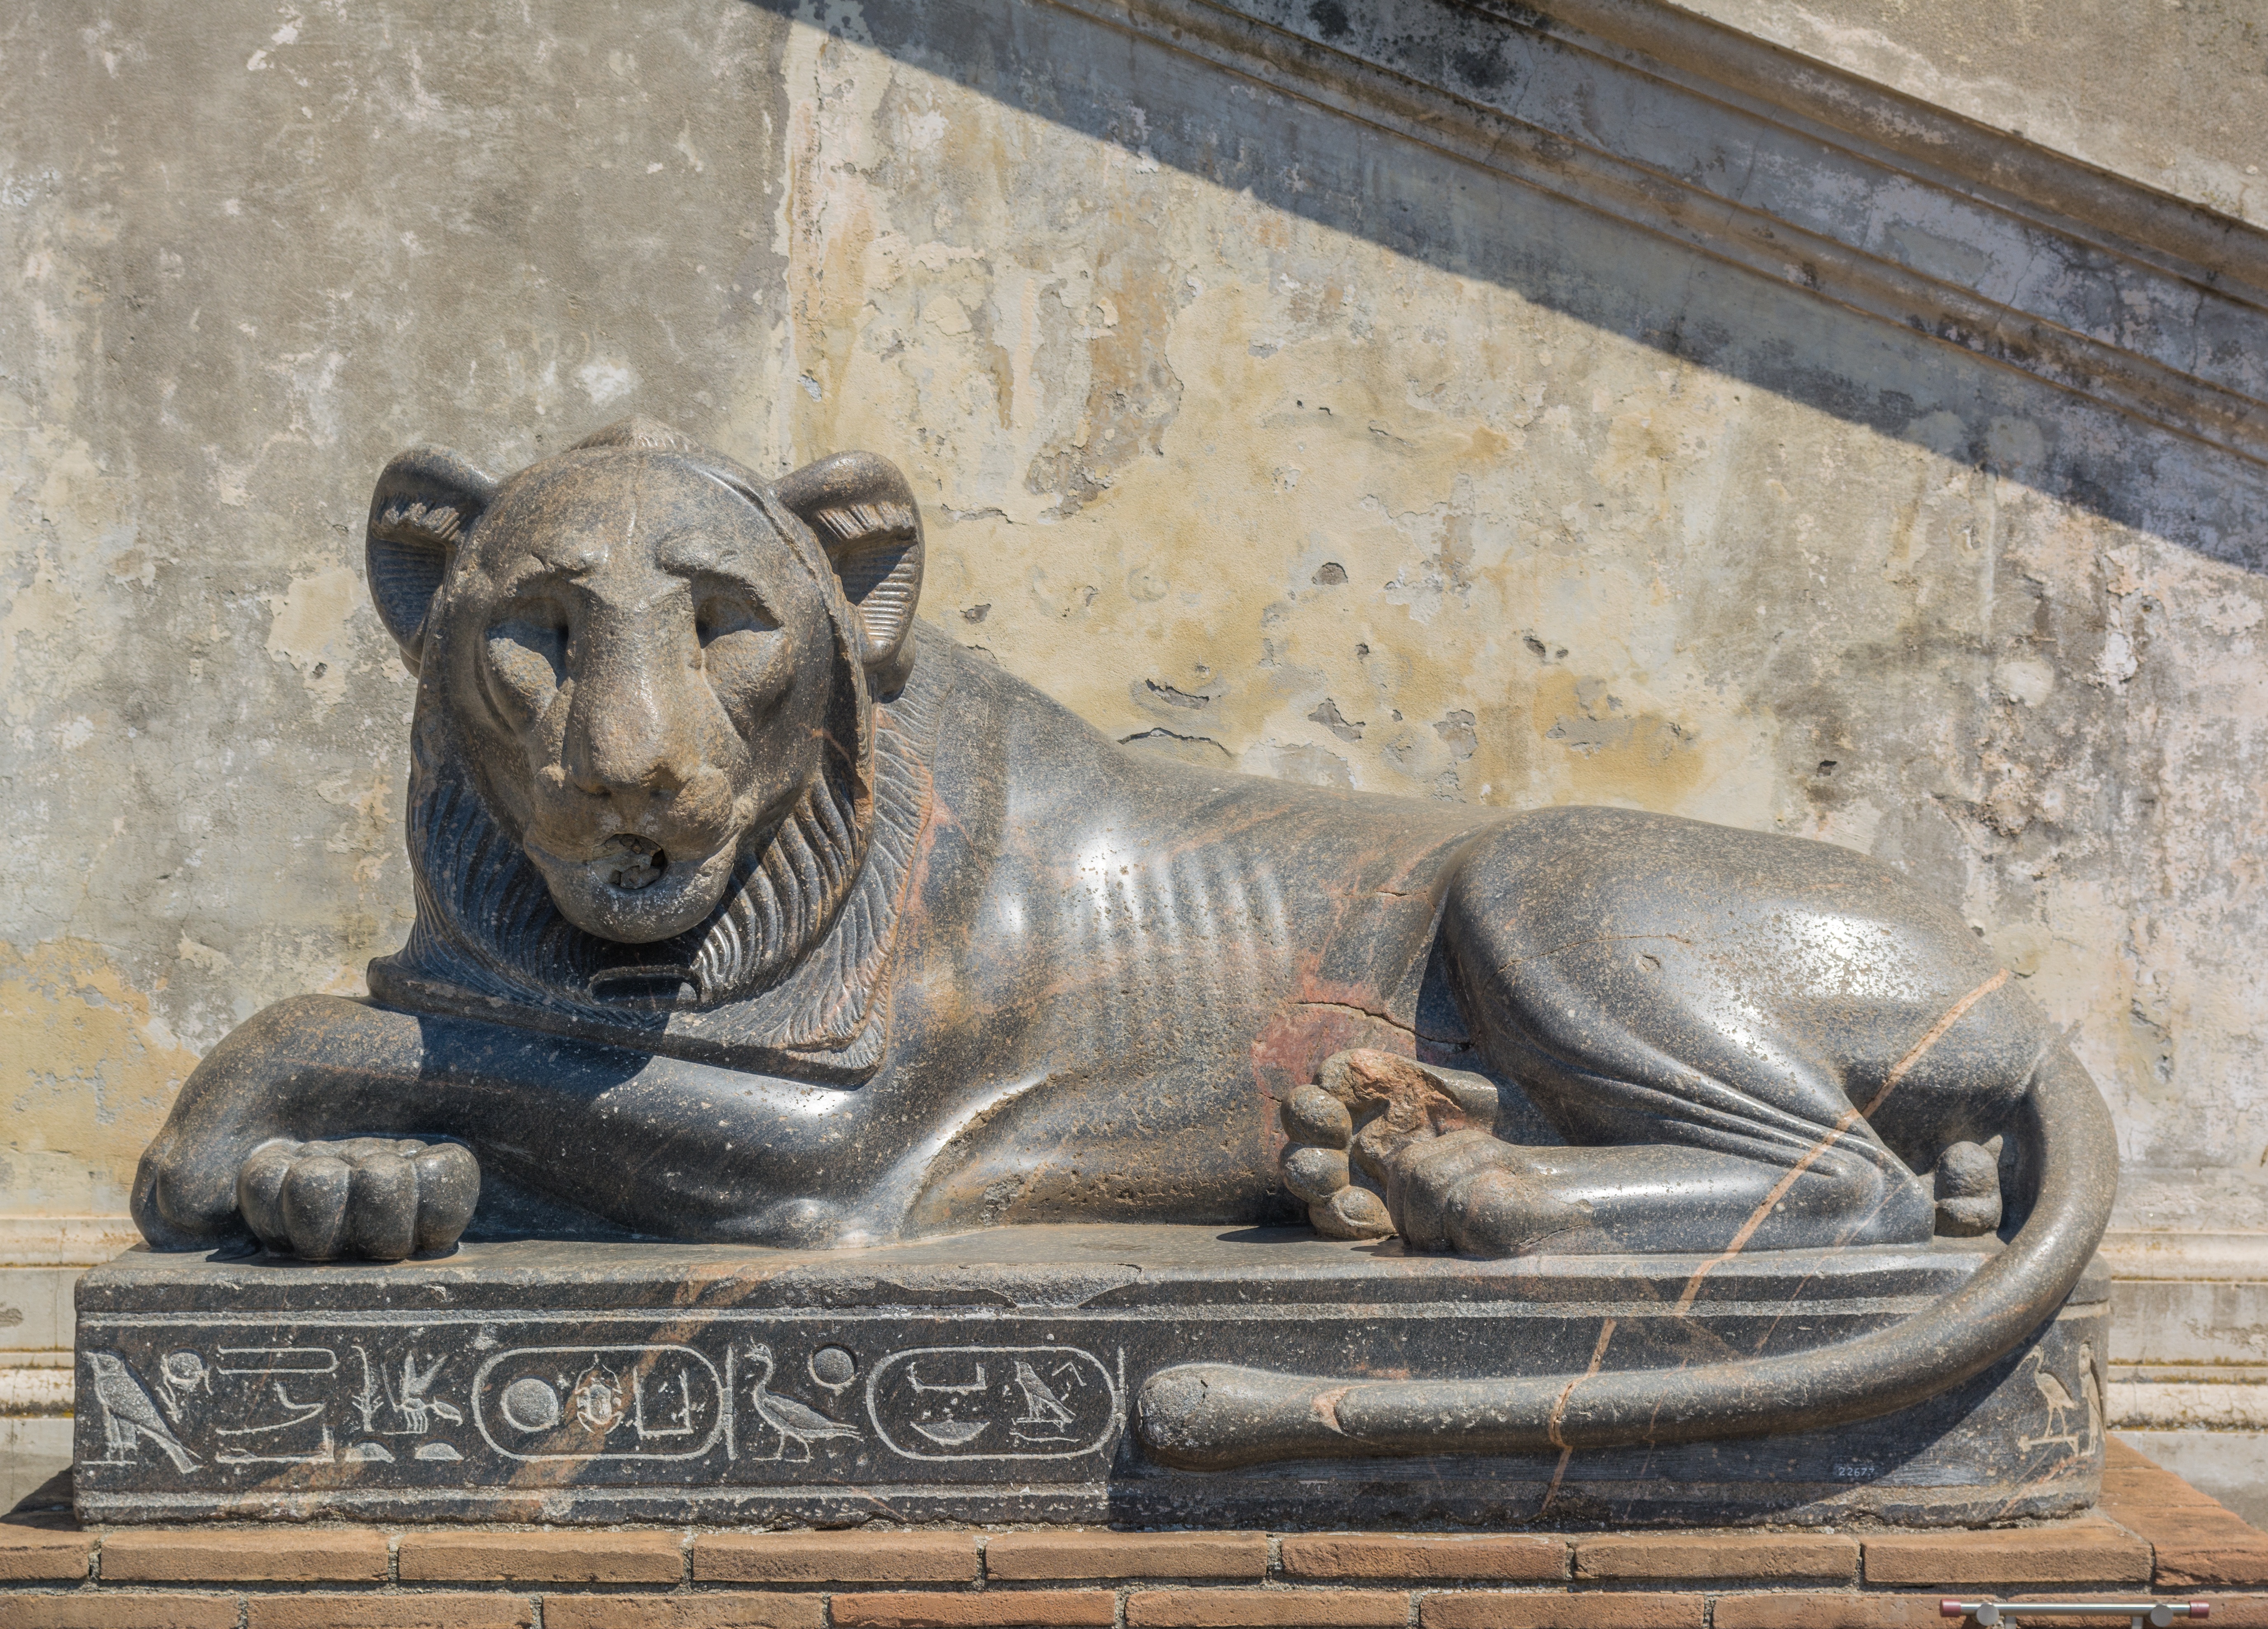
monument, statue, italy, lioness, sculpture, art, rome, temple, carving, relief, stone carving, the vatican, ancient egypt, ancient history